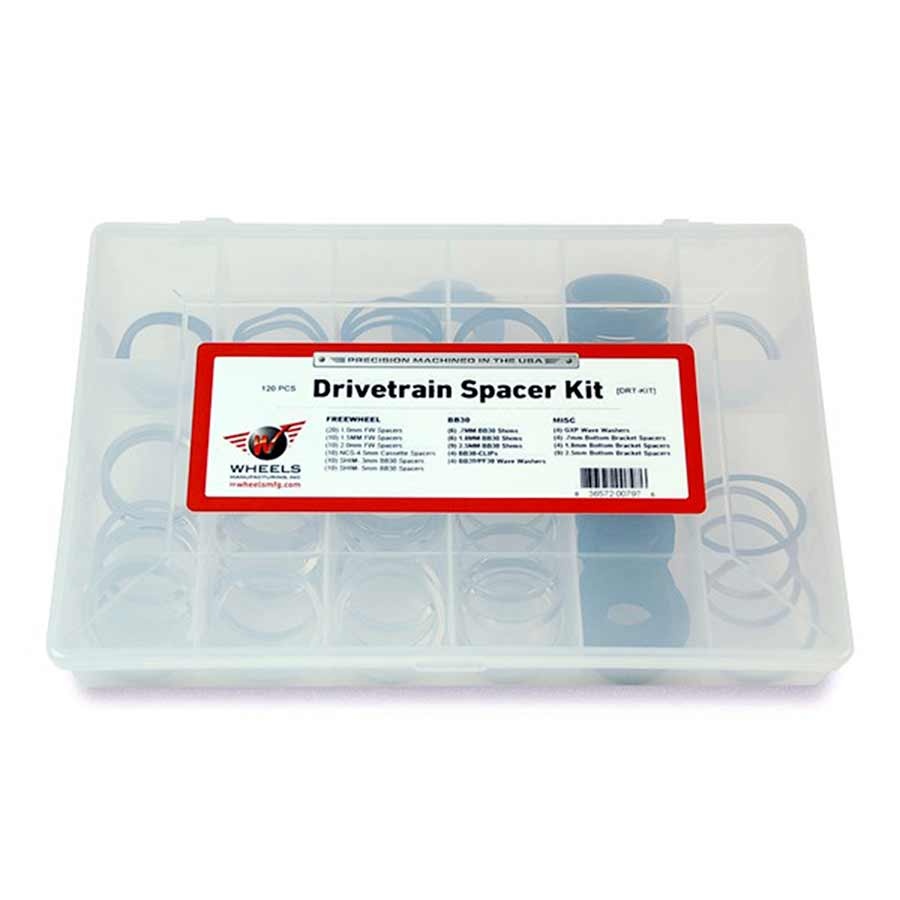
Wheels Manufacturing Drivetrain Spacer Kit 139 Pieces
.top{margin-bottom:30px;}.top li{margin-left:5%;margin-right:5%;margin-top:10px;line-height:120%;list-style-position:outside;} Wheels Manufacturing Drivetrain Spacer Kit 139 Pieces. Cassette spacers bottom bracket spacers and hardware for HollowtechII GXP BB30/PF30. Comprehensive shop kit for bottom bracket and cassette/freewheel spacing needs 120 pc. kit in durable plastic storage box
Brand: Wheels Manufacturing
Category: Sporting Goods > Outdoor Recreation > Cycling > Bicycle Parts > Bicycle Drivetrain Parts